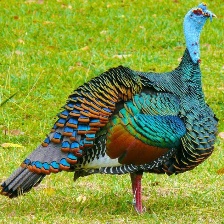
Species: OCELLATED TURKEY
Scientific name: MELEAGRIS OCELLATA